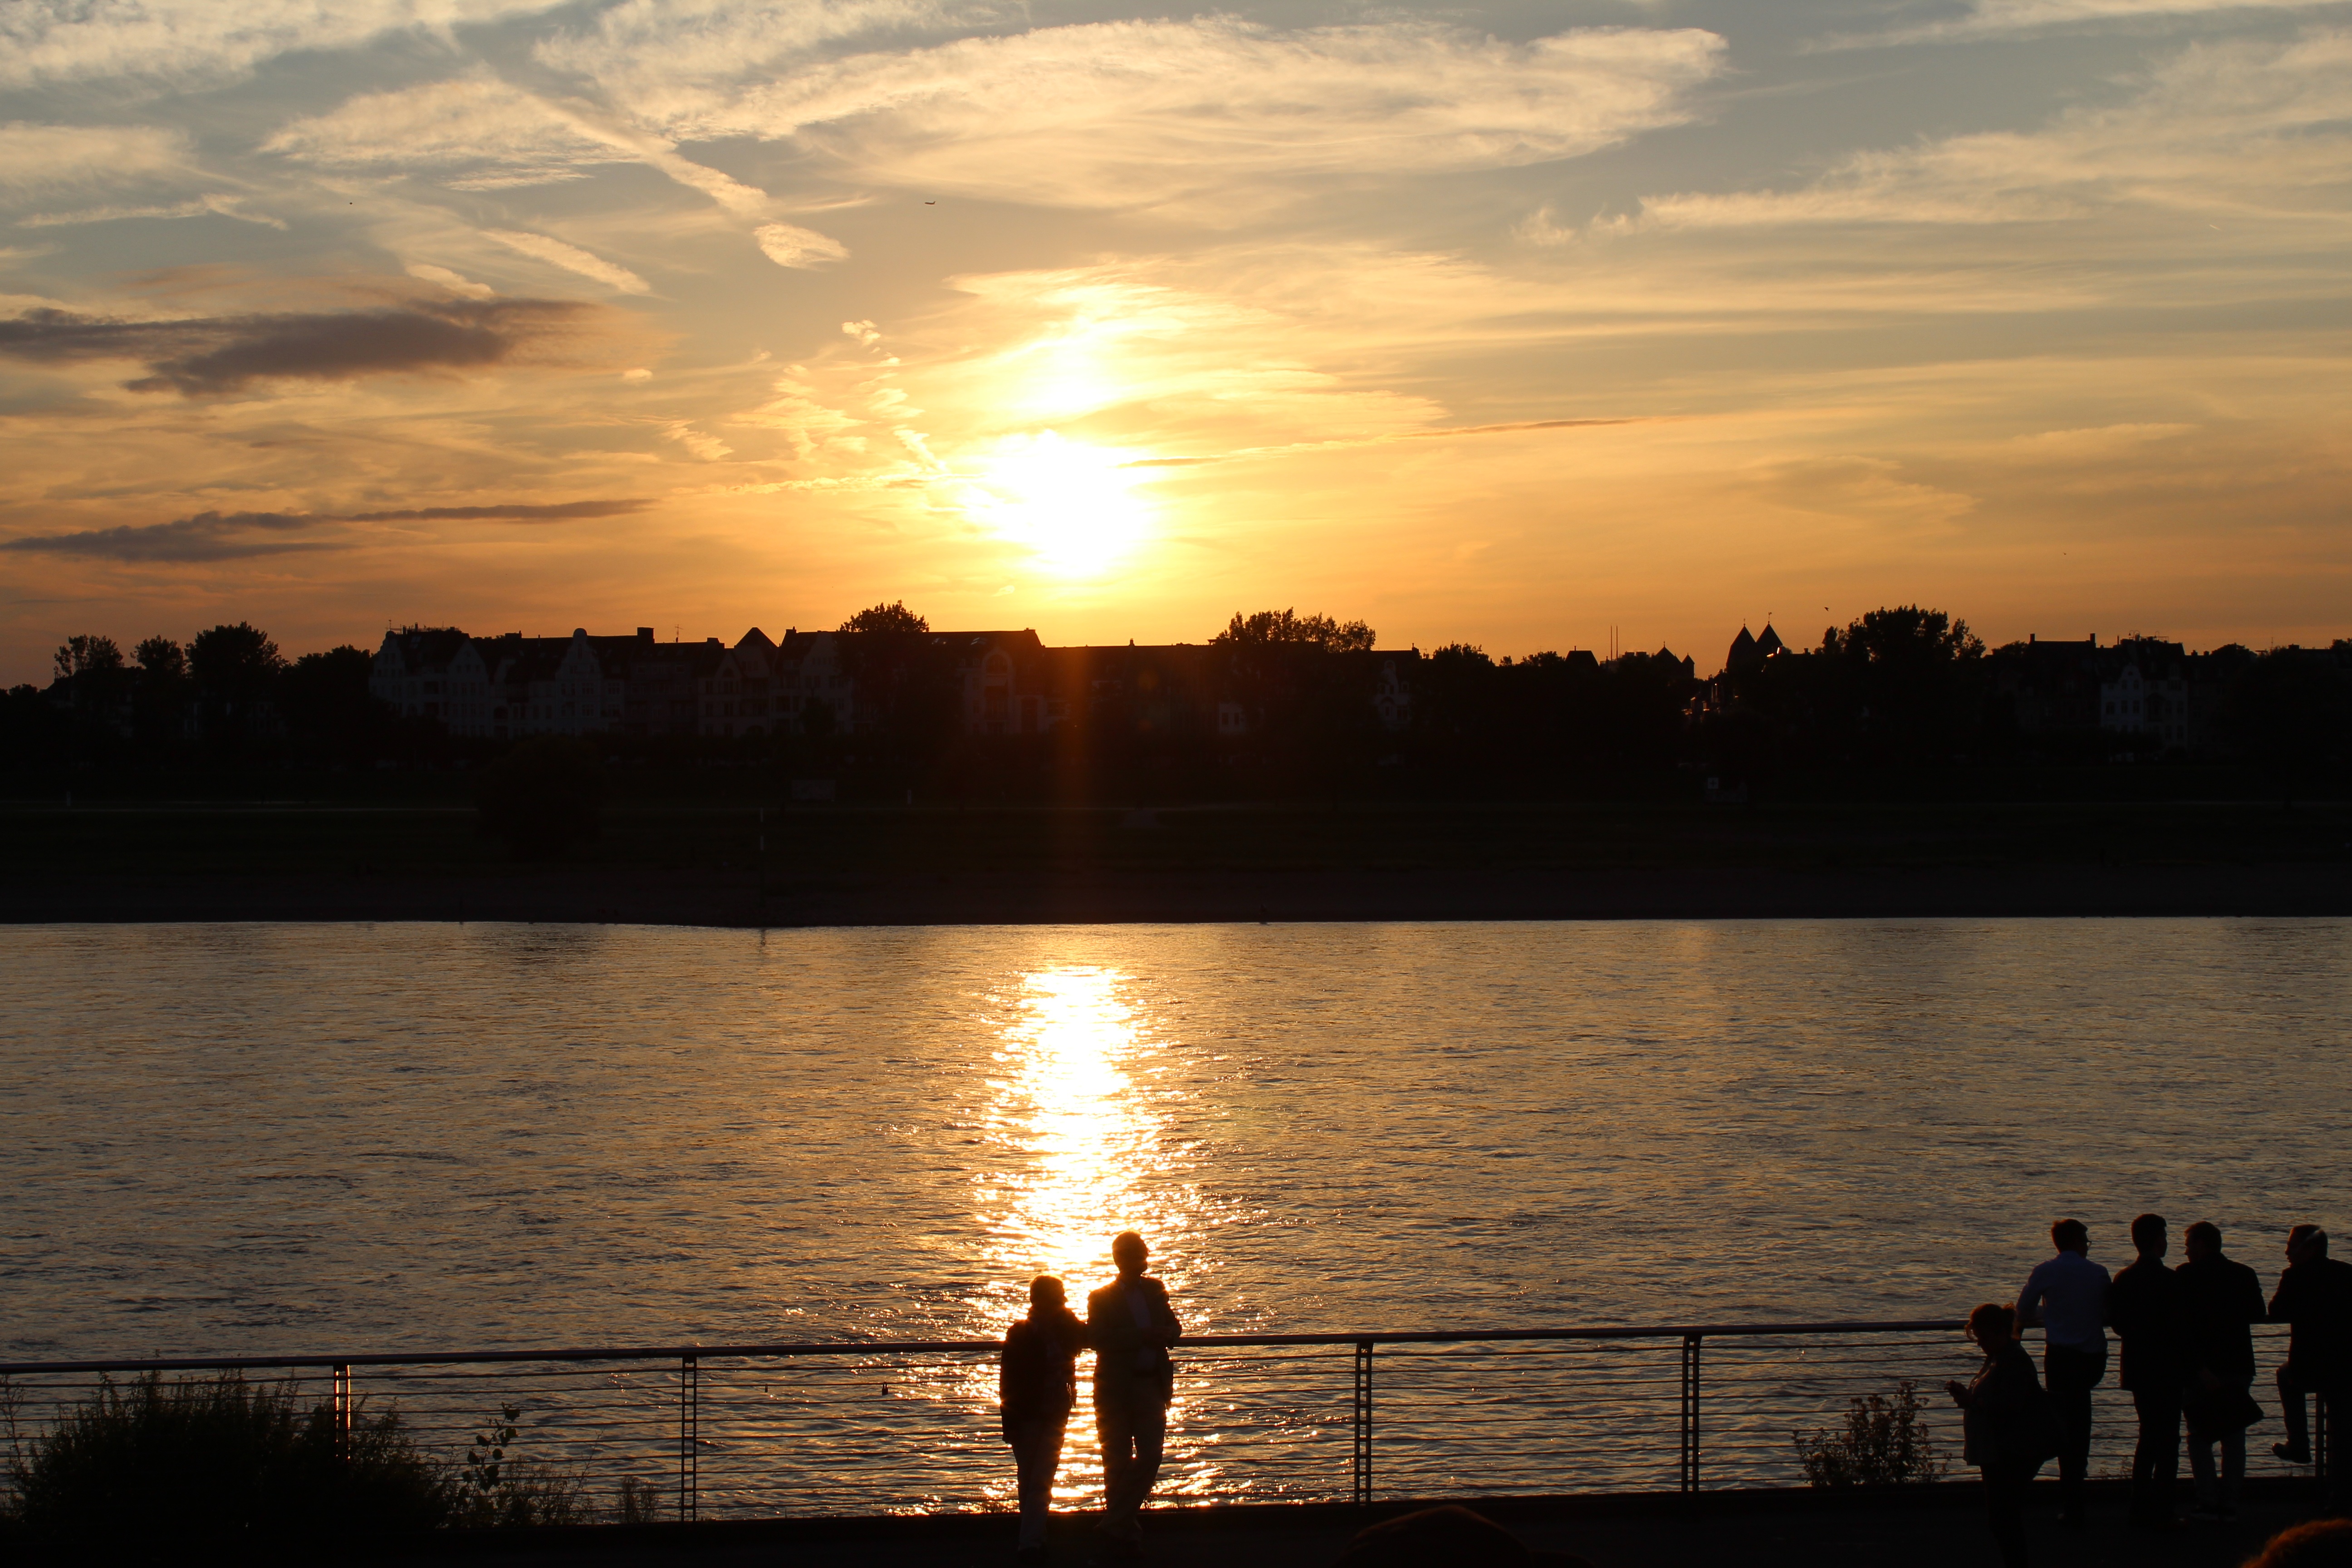
sea, cloud, sky, sun, sunrise, sunset, sunlight, morning, lake, dawn, river, dusk, evening, reflection, human, loch, rhine, afterglow, dusseldorf